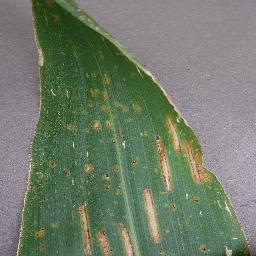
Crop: corn
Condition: (maize)_cercospora_spot_gray_spot